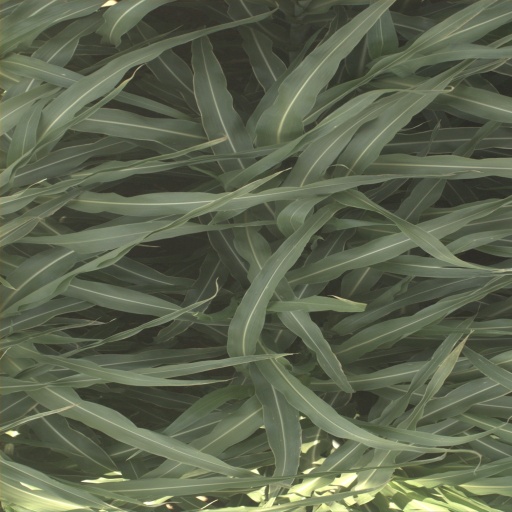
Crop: sorghum